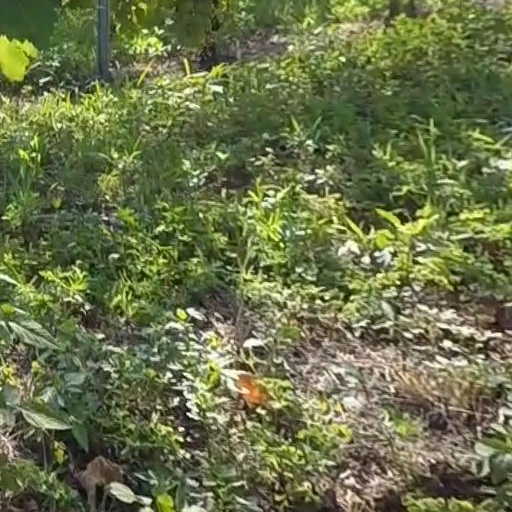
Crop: grape